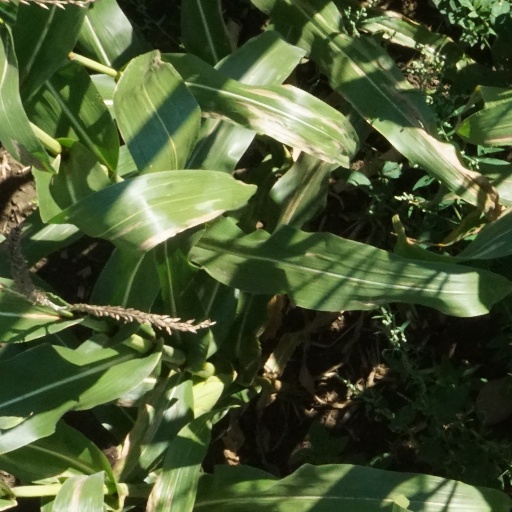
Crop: maize; corn